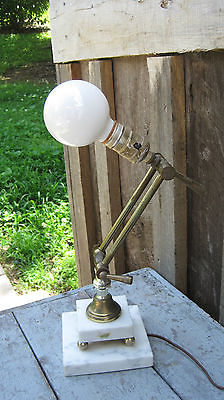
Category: lamp